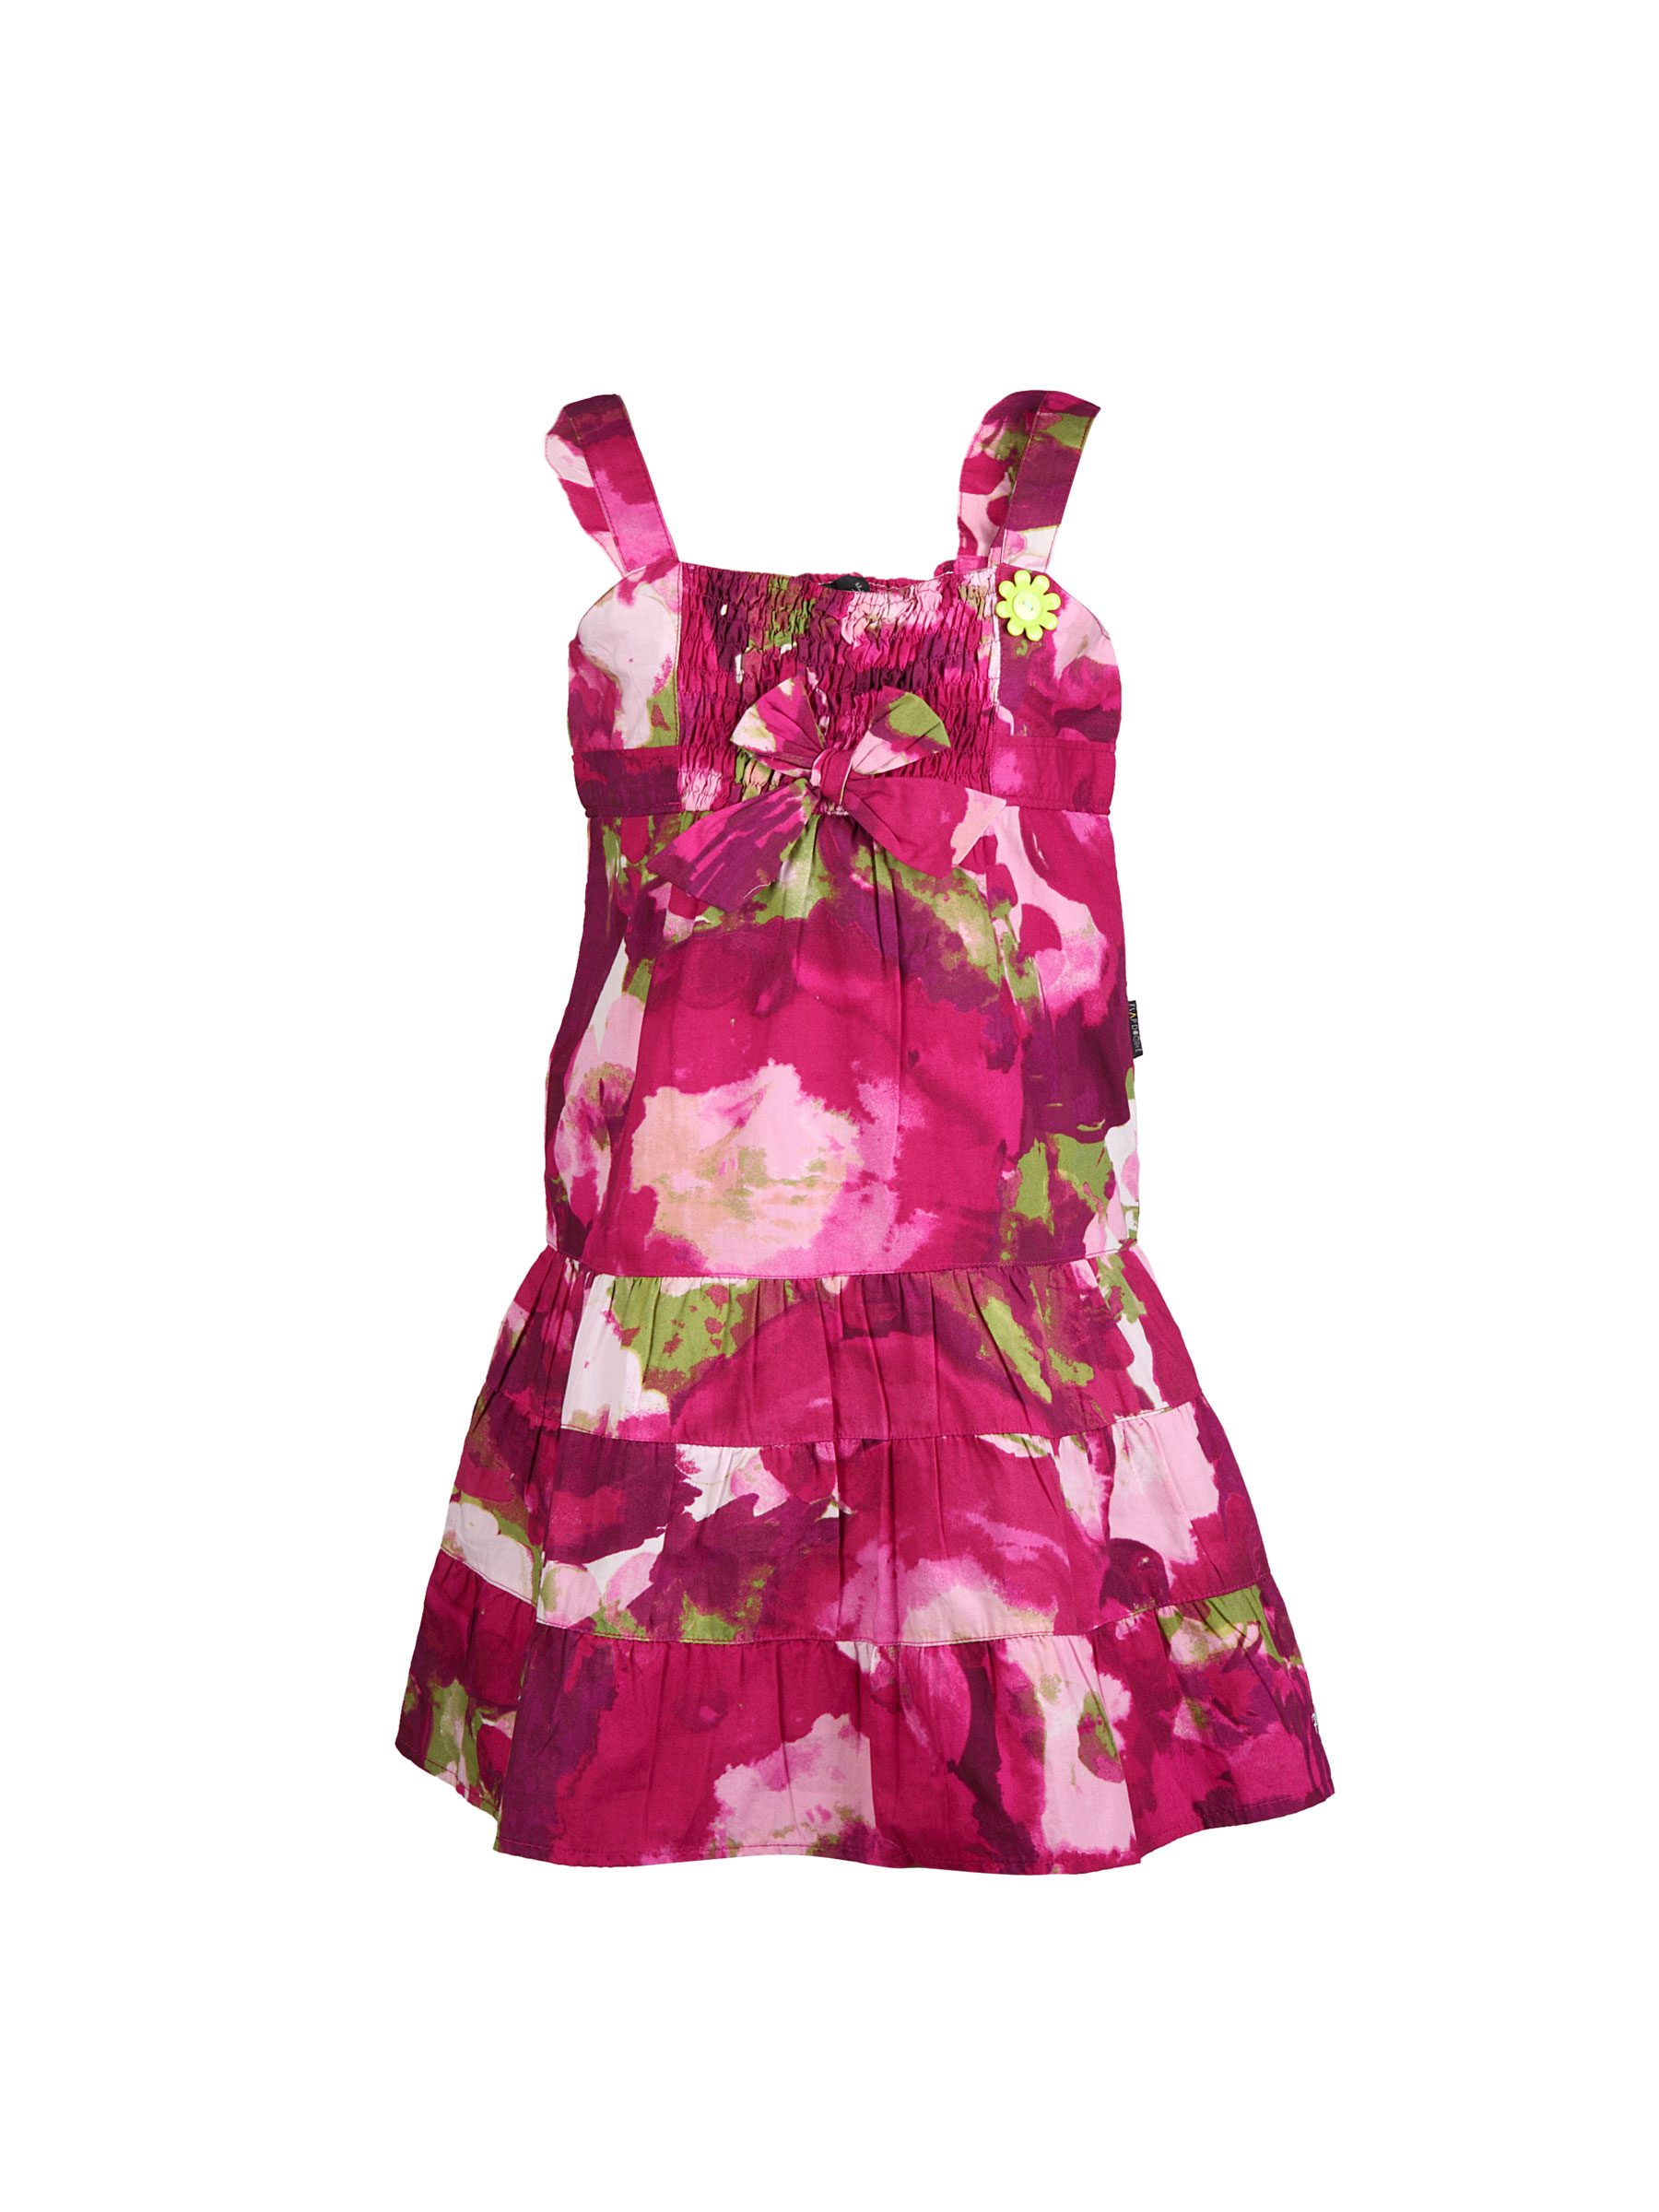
Doodle Kids Girl Printed Pink Dress
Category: Apparel / Dress / Dresses
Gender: Women
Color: Pink
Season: Summer 2012
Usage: Casual